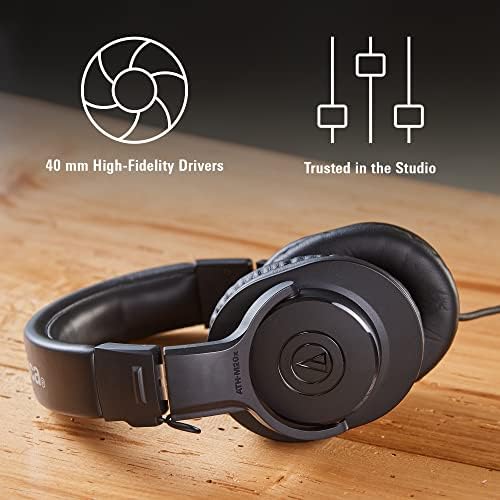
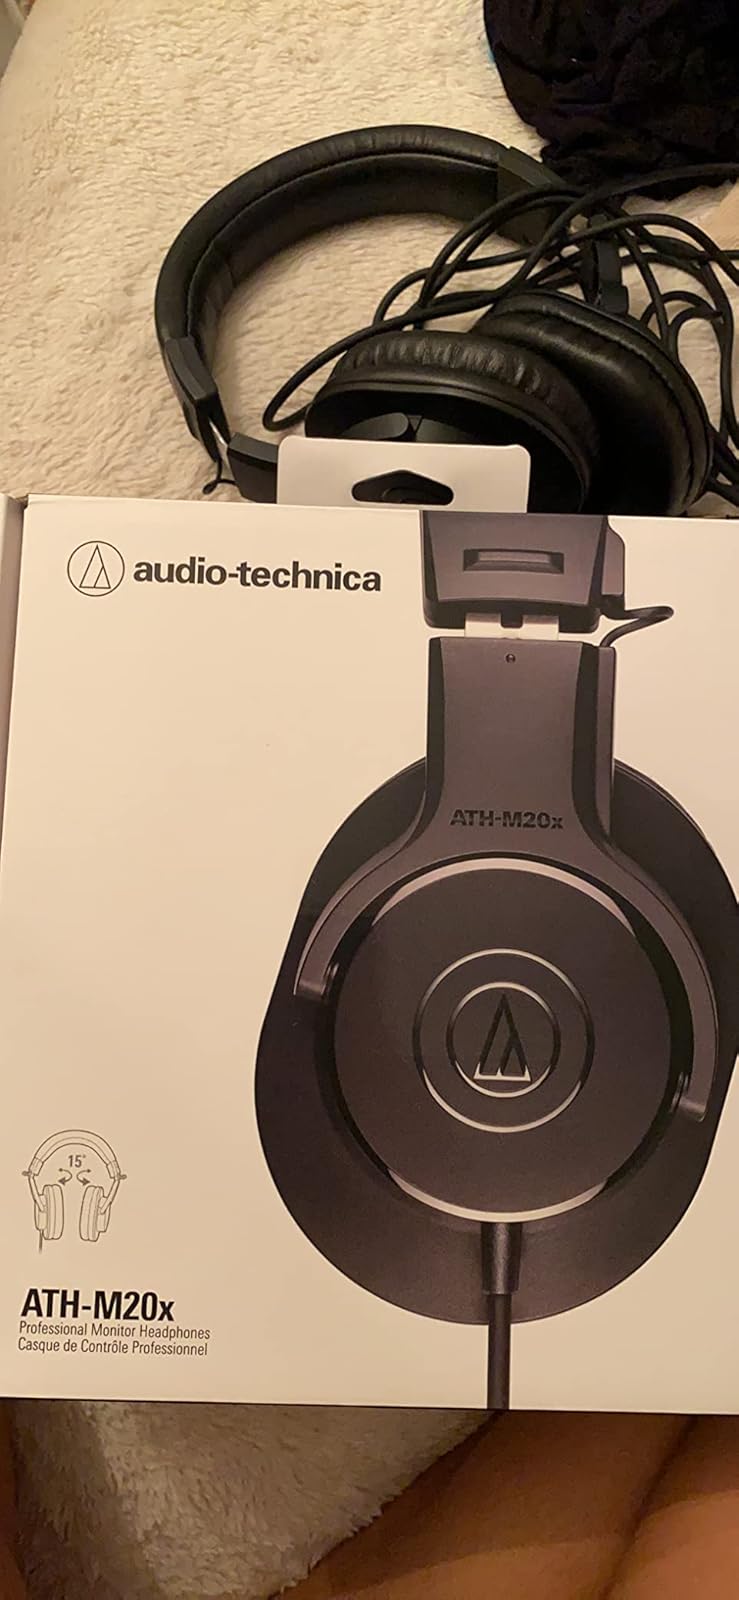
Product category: headphones
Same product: yes